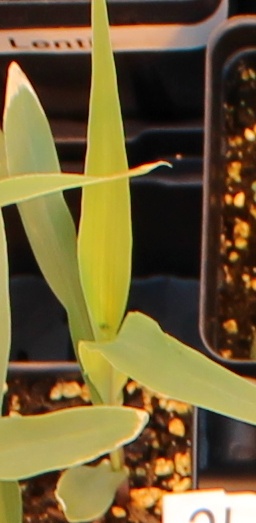
Label: Corn